Highway

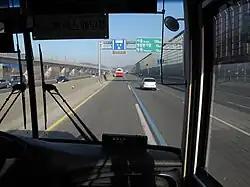
Highway bus lane on Gyeongbu Expressway in South Korea

The effect of increases in supply (capacity) are of particular interest in transport economics (see induced demand), as the potential environmental consequences are significant (see "externalities" below).